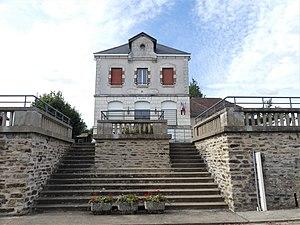
La mairie de Saint-Éloy-les-Tuileries, Corrèze, France.
Saint-Éloy-les-Tuileries est une commune française située dans le département de la Corrèze en région Nouvelle-Aquitaine.